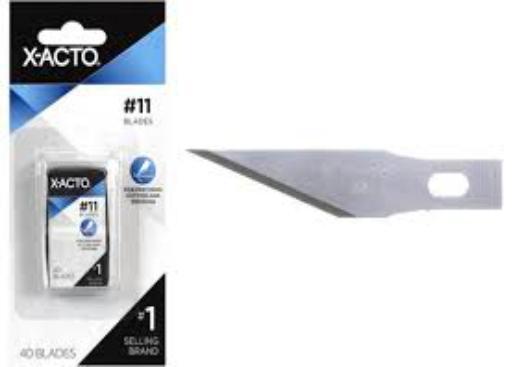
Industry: Necessities